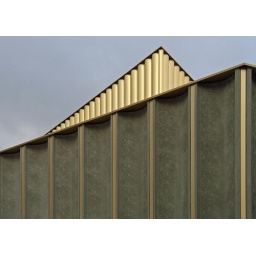
Nottingham Contemporary's roof in a leaden sky